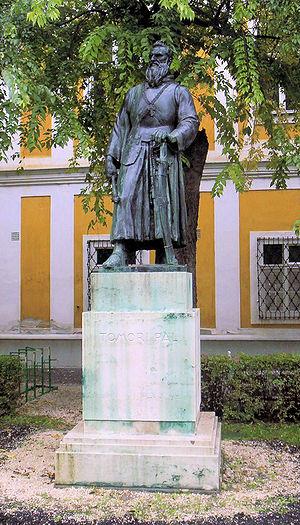
Pál Tomori est un moine et prélat catholique hongrois né vers 1475 et mort le 29 août 1526. Il est archevêque de Kalocsa de 1523 à sa mort, durant la bataille de Mohács.